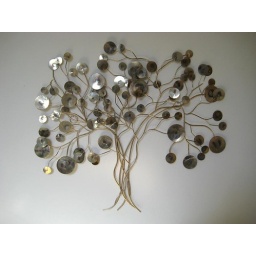
wall sculpture in my library